Human rights in Norway

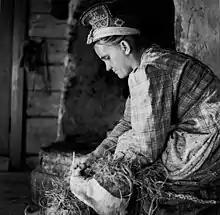
A Sami woman, the Sami people are the Indigenous inhabitants of Norway

The prohibition of discrimination against women is guarded by law. Penalties can extend to up to 21 years' incarceration for crimes such as rape. Issues including domestic violence and sexual harassment continue to remain a problem in Norwegian society. 27% of women experience physical and/or sexual violence from an intimate partner within their lifetime, and 6% in the last 12 months. The conviction rate for domestic violence sits at 10%, causing criticisms by institutions such as the Oslo Crisis Centre that the government is not doing enough to reduce rates of gender-based violence.